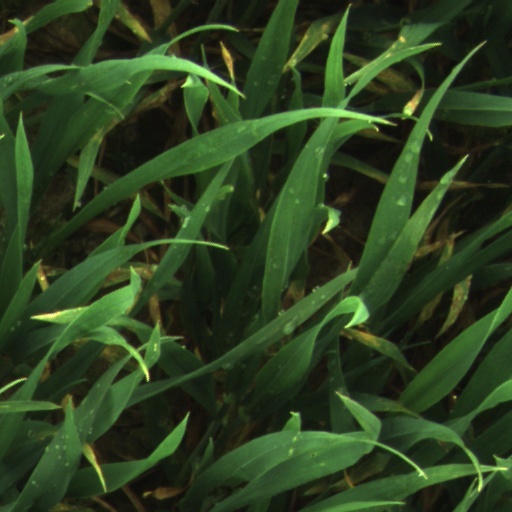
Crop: wheat